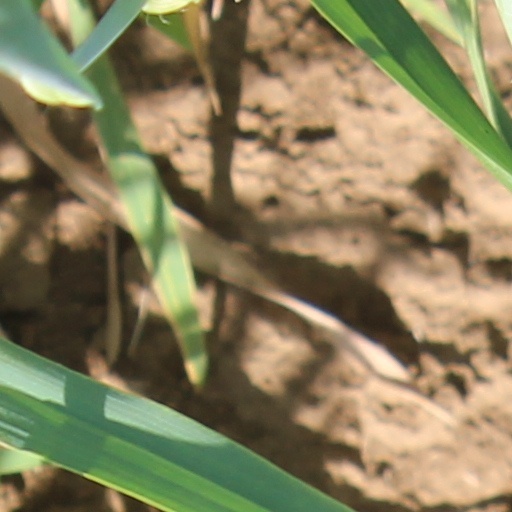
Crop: wheat